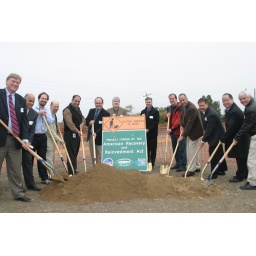
Officials break ground on the advanced water treatment plant in San Jose.Photo by Michael Sierra